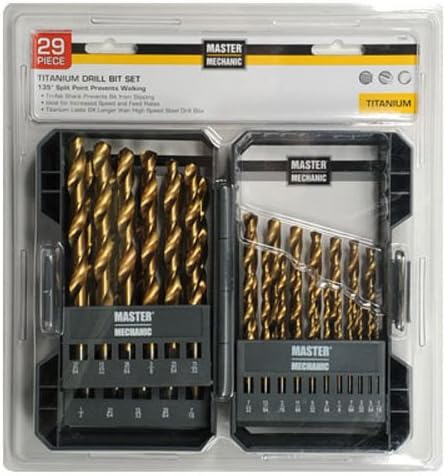
Master Mechanic 159083 29 Piece, Titanium Drill Bit Set
Category: Amazon Home
Master Mechanic, 29 piece, titanium drill bit set, for drilling wood, plastic, Wallboard, plywood, soft metals, aluminum, brass, & bronze, set contains: 1/16, 5/64, 3/32, 7/64, 1/8, 9/64, 5/32, 11/64, 3/16, 13/64, 7/32, 15/64, 1/4, 17/64, 9/32, 19/64, 5/16, 21/64, 11/32, 23/64, 3/8, 25/64, 13/32, 27/64, 7/16, 29/64,15/32, 31/64, 1/2", 3 flats on shank reduce slipping in the chuck, 135 split point, jobber length, 3/8" shank, features 135 split point angle with 4 cutting edges, eliminates walking & provides fast penetration, titanium lasts 3 times longer than BLACK oxide bits, organized in a durable case, Clamshell.
Features: Easy To Use | Highly Durable Product | Manufactured In China | Brand: Master Mechanic